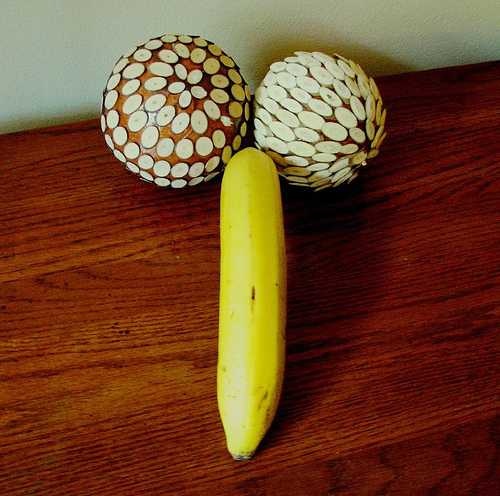
Label: Banana